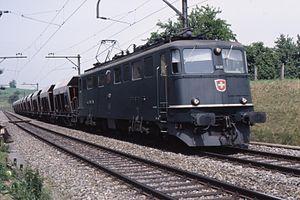
Les Ae 6/6 sont des locomotives électriques des chemins de fer fédéraux suisses, entrées en service entre 1952 et 1966 et qui furent retirées entre 2001 et 2013.